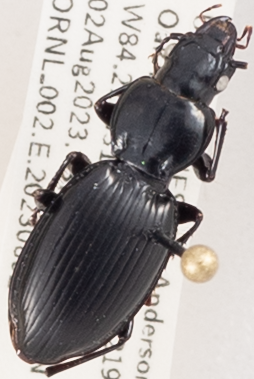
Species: Cyclotrachelus fucatus
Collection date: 2023-08-02
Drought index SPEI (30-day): -0.01
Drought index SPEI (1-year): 0.044
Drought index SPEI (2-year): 0.47